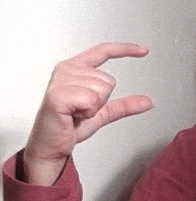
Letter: dal